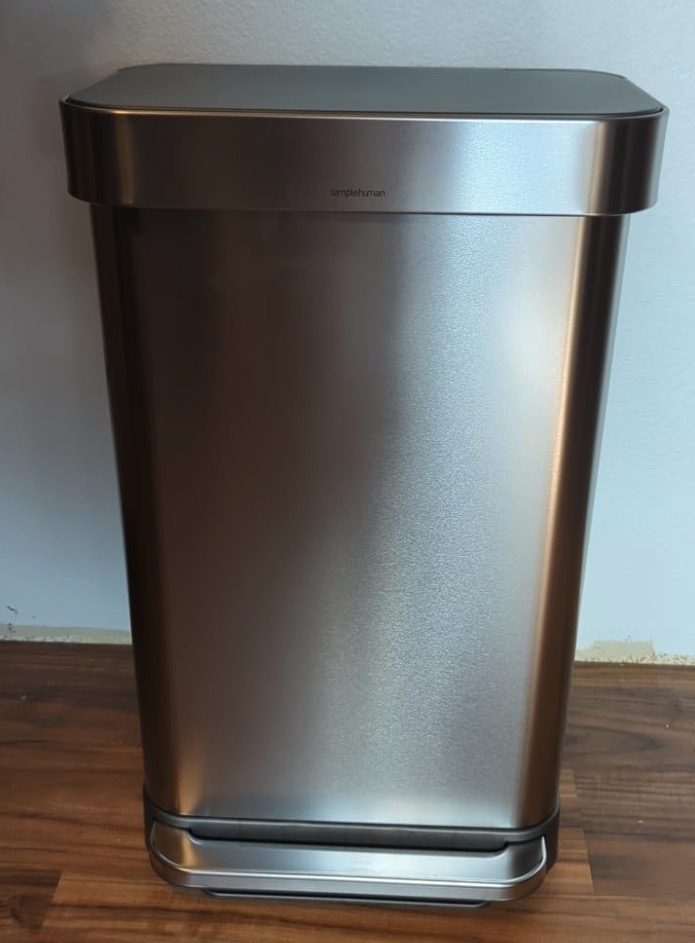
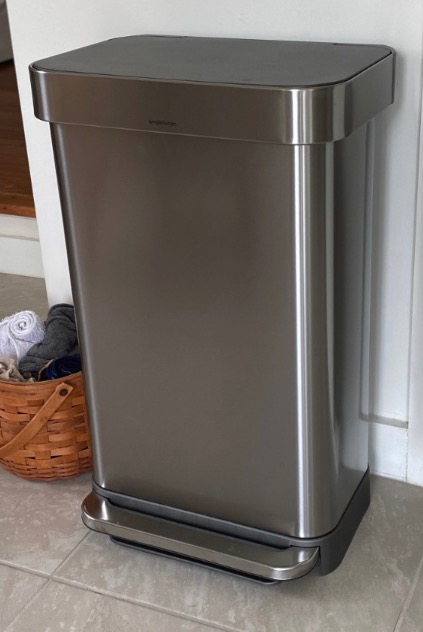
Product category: misc
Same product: yes